FC Dinamo Sokhumi

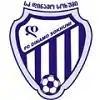
Logo of Dinamo

In early 2000s the club resumed functioning in Tbilisi, formed by IDP from Abkhazia, as Dinamo Sokhumi. The club played in the 2005-06 season in the top division of the Georgian championship. For a short time around 2006 it was also known as "ASMC Sokhumi". Due to financial problems the club was gradually relegated to lower Regionuli Liga.